Hwaa

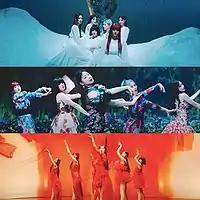

The music video opens with a scene where the members meet their eyes in front of a tree that was once lush but dried and twisted. Singing, "As if a cold winter has struck/the time freezes/and the darkness that seems to contain the brutal wind gets deeper and escapes/Let's erase the endless seasons without weakness/Alone scars on the hot days." In the video, Miyeon, Minnie, Soojin, Soyeon, Yuqi and Shuhua showed strong eye contact, weak expressions of resentment towards the parting partner. Miyeon appeared in a hime cut, Yuqi wearing a short wig, Minnie in bright red straight bangs, Soyeon in silver coloured-hair, and other members' unconventional hair styling using hairpins while carrying props such as umbrellas and fans. Performing in outfits that contain the three visual concepts of 'Winter', 'Fire' and 'Flower'. The group performed as they were blooming flowers against the backdrop of a cool blue snowy field, while Soyeon rapping in a tree nest. The phrase "Fire, burn, and bloom" continues like a spell to set fire to the frozen heart like winter and make spring to bloom. As Soojin sings the first verse, the pre-chorus and chorus explained how it's time to fight against a frozen and snowy heart by igniting even just a single spark, by blooming even just a single flower. The music video ends with a group dance to the melody with an intense chorus of "Hwaa".